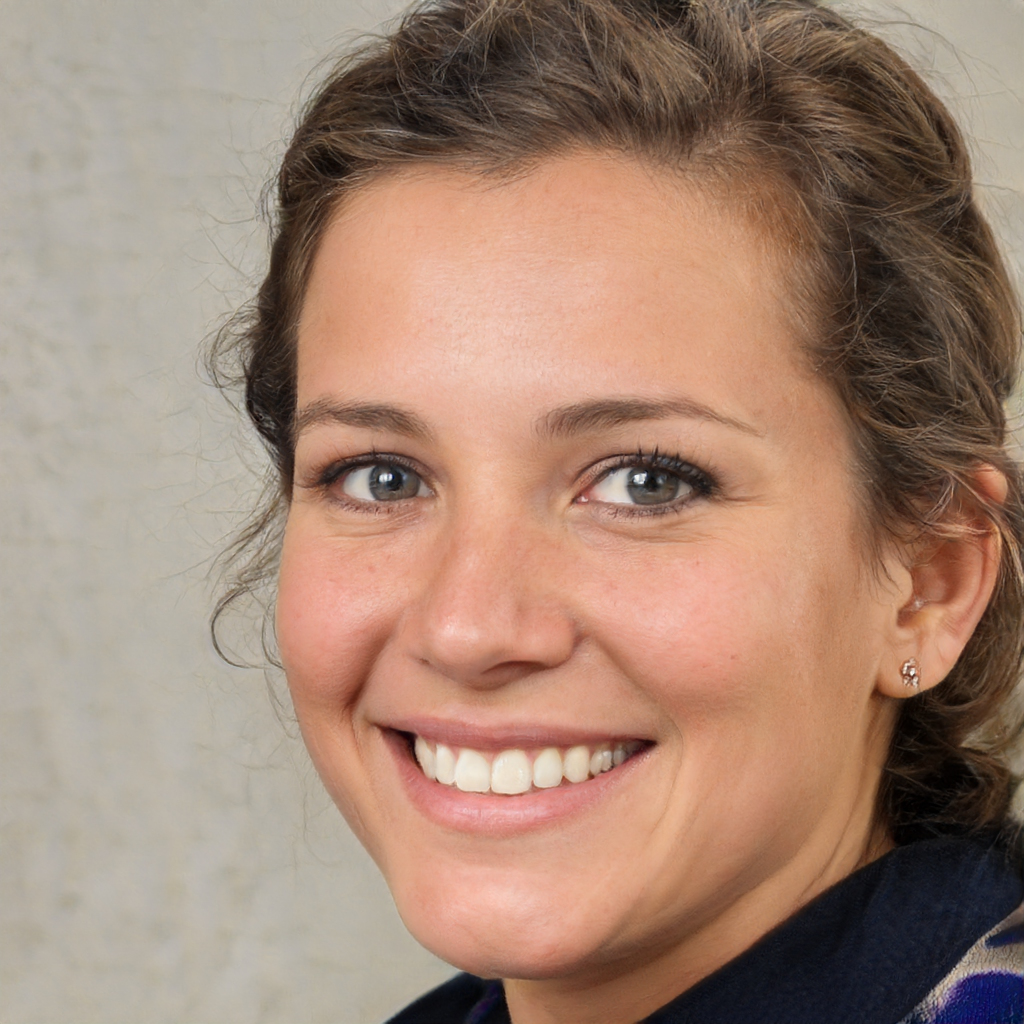
Label: Colored